Heather Dewey-Hagborg

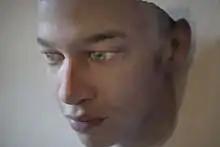
"Stranger Visions" portrait "Sample 3"

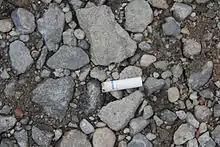
Sample collected for "Stranger Visions" on Myrtle Avenue, Brooklyn, New York.

The genetic blueprint she receives in return is a text file full of coded information identifying the unique positioning of the 4 nucleobases adenine, thymine, cytosine, and guanine, or ATC and G, that make up the sections of the genome she is interested in. This data is then entered into a customized computer program she wrote. The program interprets the code and provides her with a list of traits, including propensity for obesity, eye color, hair color, hair curl, skin tone, freckles, and gender. She then takes these traits, as many as 50, and enters them into a face-generating program to configure the 3-D portraits. Her previous experience with facial recognition algorithms gave her the ability to repurpose an existing facial recognition program, from Basel, Switzerland. She reworked the program to generate faces instead of just recognizing facial features. The resulting model changes facial dimensions (e.g., width of the nose and mouth) and characteristics with the genetic information it receives. Before making the final 3-D print, She generates several different versions of the face, finally choosing the one she finds most aesthetically pleasing.